Newland, Kingston upon Hull

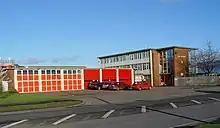
Fire station, Clough Road, built 1959, replaced 2015 (2008)

In the mid 1850s the Newland area was almost completely rural and isolated from both Cottingham and Hull by enclosed fields. At Newland village the main roads met at a crossroads; the westward Cottingham branch of the Hull and Beverley Turnpike Trust (later Cottingham Road); the eastward Clough Road towards Stoneferry; and the north–south main road to Beverley from Hull of the Hull and Beverley Turnpike trust. Routes of some of the later important roads had also been established including the east-west Igglemire, and Endike lanes, north of the Cottingham Road; whilst the southward heading Near Salt Ings Lane, Far Salt Ings Lane and Tofts Lanes, which ran off the Cottingham Road correspond to the modern Kenilworth, Chanterlands North, and Newland Avenues. The land was drained, with the Beverley and Barmston Drain and Beverley and Skidby Drain passing east of the village, and the Cottingham Drain to the east. Newland village consisted of a number of large or largish dwellings with gardens, mainly along the south side of Cottingham Road, including "Newland House", "Newland Villa", and "Newland Grove". At the crossroads was the church, and an inn, the Haworth Arms. To the north-east of the village, Green Lane (now Oak Road) ran from the Beverley turnpike to Clough Road, with the Skidby Drain adjacent west. Close to the Stoneferry waterworks was a large brick and tile works. Some clay extraction took place in Newland – with a pit to the north of the village, and a substantial brick and tile works nearer the River Hull.